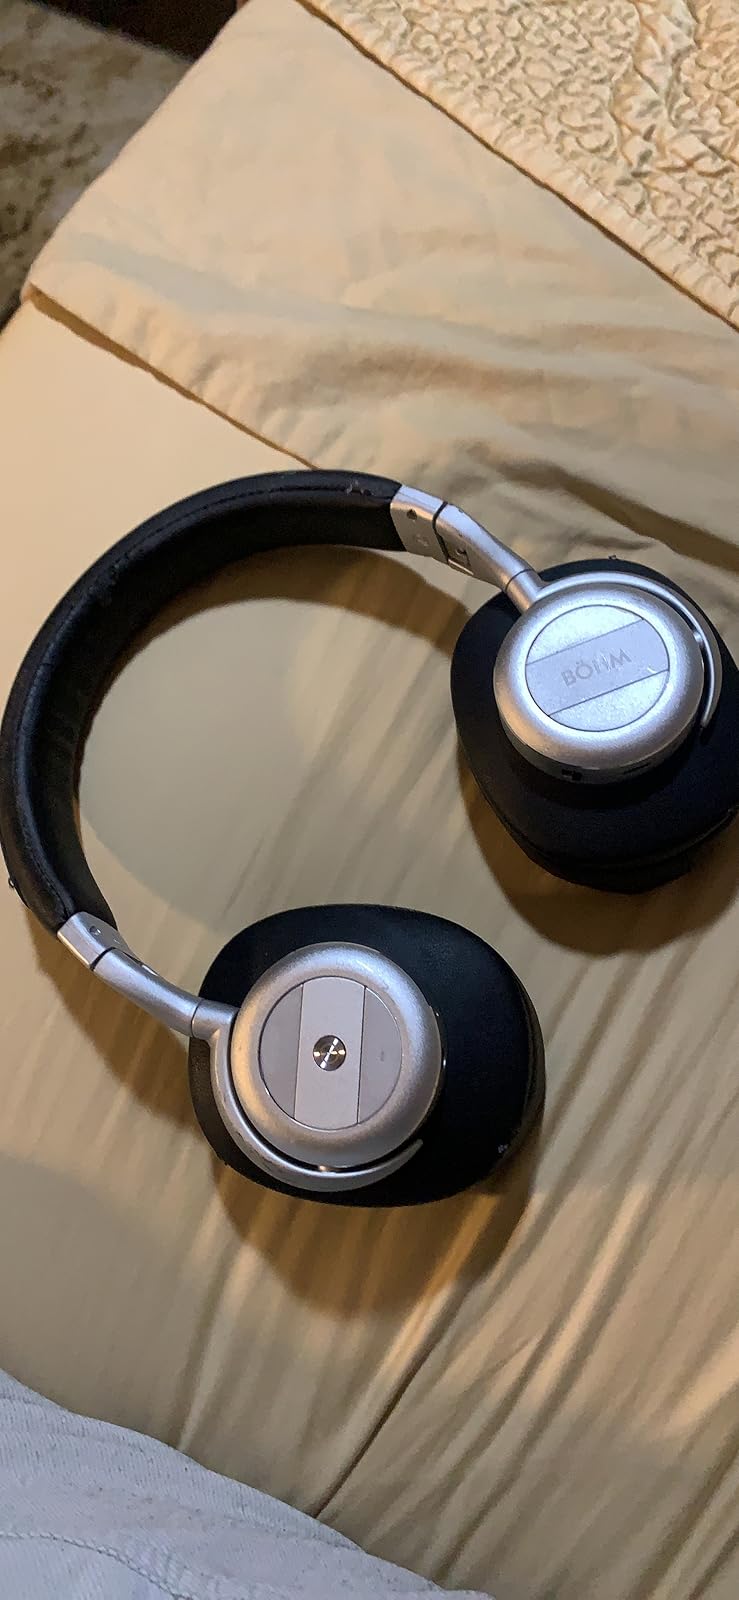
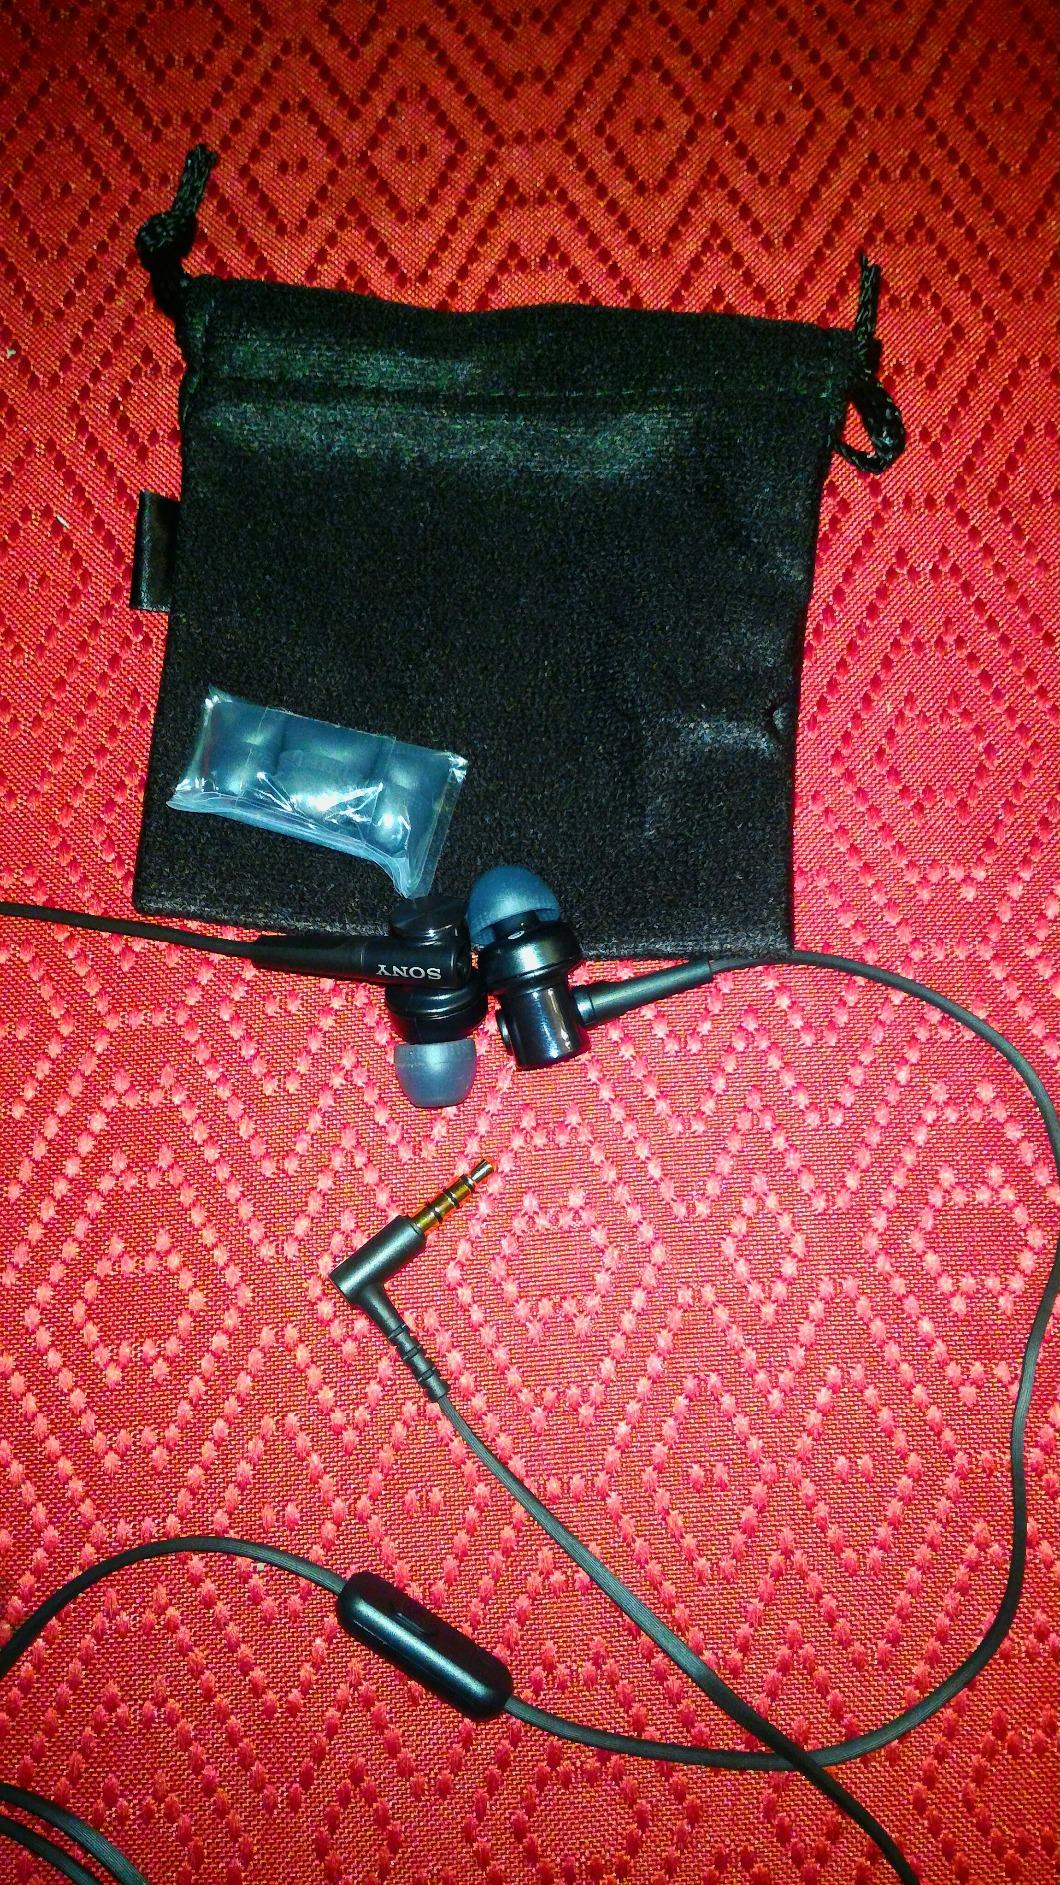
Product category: headphones
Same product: no